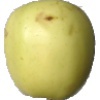
Label: Apple Golden 2